FanDuel Sports Network North

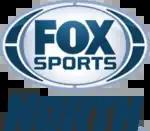
Fox Sports North logo, 2012-2021

In 1992, CBS acquired the Midwest Sports Channel, through its purchase of Midwest Communications (which it previously had 47% ownership). For the 1992-93 season MSC once again televised some North Stars games, but the channel lost the broadcast rights permanently when the North Stars relocated to Dallas after the end of the season. MSC expanded its lineup of professional sports events in 1995, after it landed a television contract with the Minnesota Timberwolves to hold the regional cable rights to the team's games for the 95-96 season.